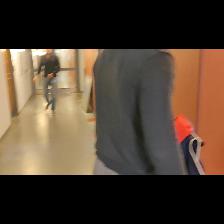
Label: Human